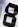
Number: 8